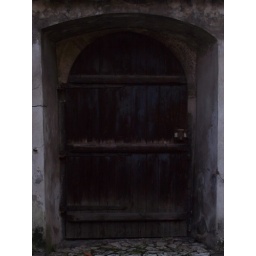
Cool door in the castle